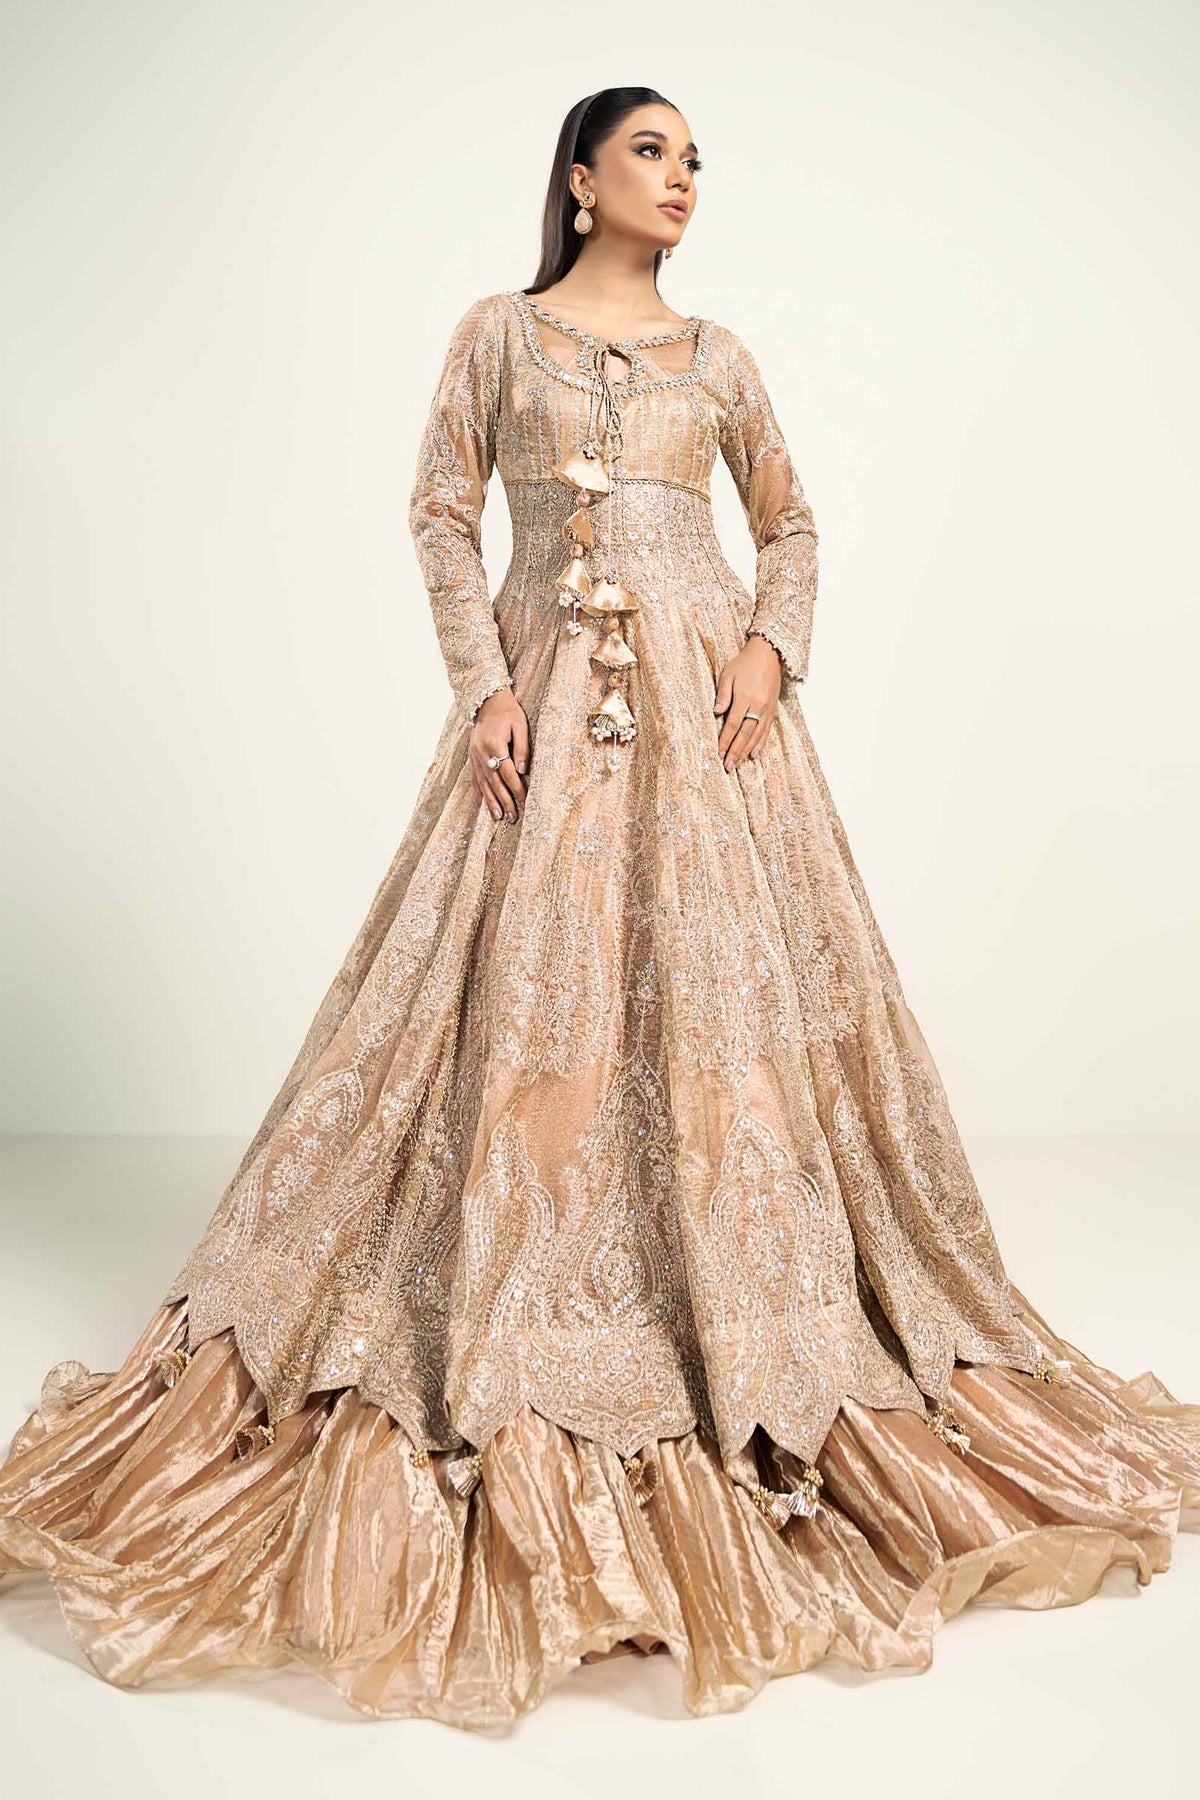
gold long sleeve embroidered gown